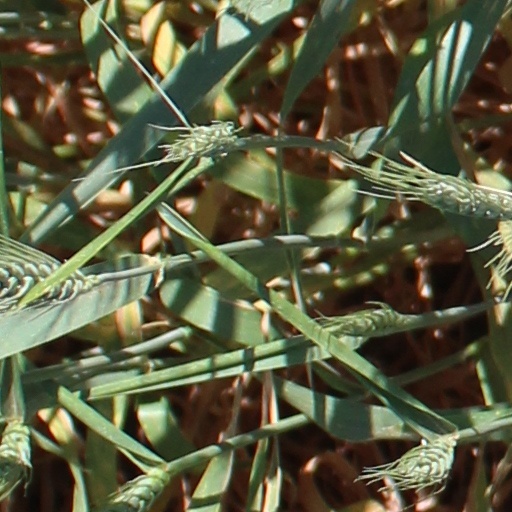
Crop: wheat